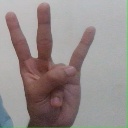
अक्षर: क्ष